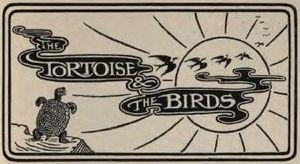
La Tortue et les oiseaux est une ancienne fable populaire, dont on peut trouver les premières versions en Inde et en Grèce. Il en existe également des variantes africaines. Les morales à en tirer sont variables et dépendent du contexte dans lequel elles sont racontées.